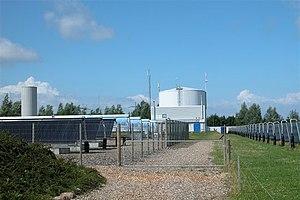
Ærø est une île de la mer Baltique appartenant au Danemark. Elle a une longueur de côte de 167 kilomètres, pour une superficie de 88 km².